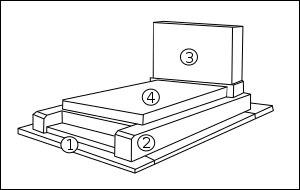
Une pierre tombale est un monument funéraire en pierre. Elle comporte typiquement le nom de la personne enterrée, ses dates de naissance et de décès, ainsi parfois qu'un message personnel ou une prière appelé épitaphe. Lorsqu'elle est placée debout à la tête d'une tombe on parlera plus précisément d'une stèle.